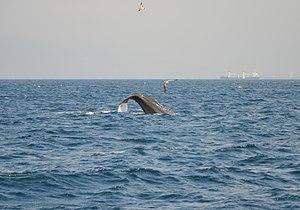
Queue de grand cachalot (Physeter macrocephalus) lors d'un «